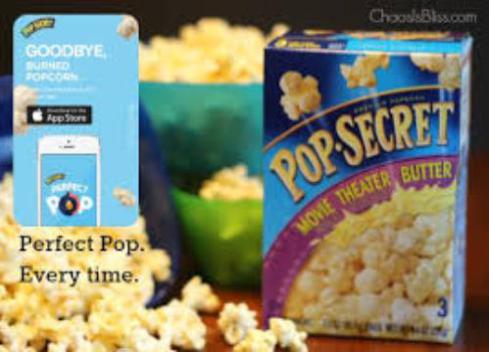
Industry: Food